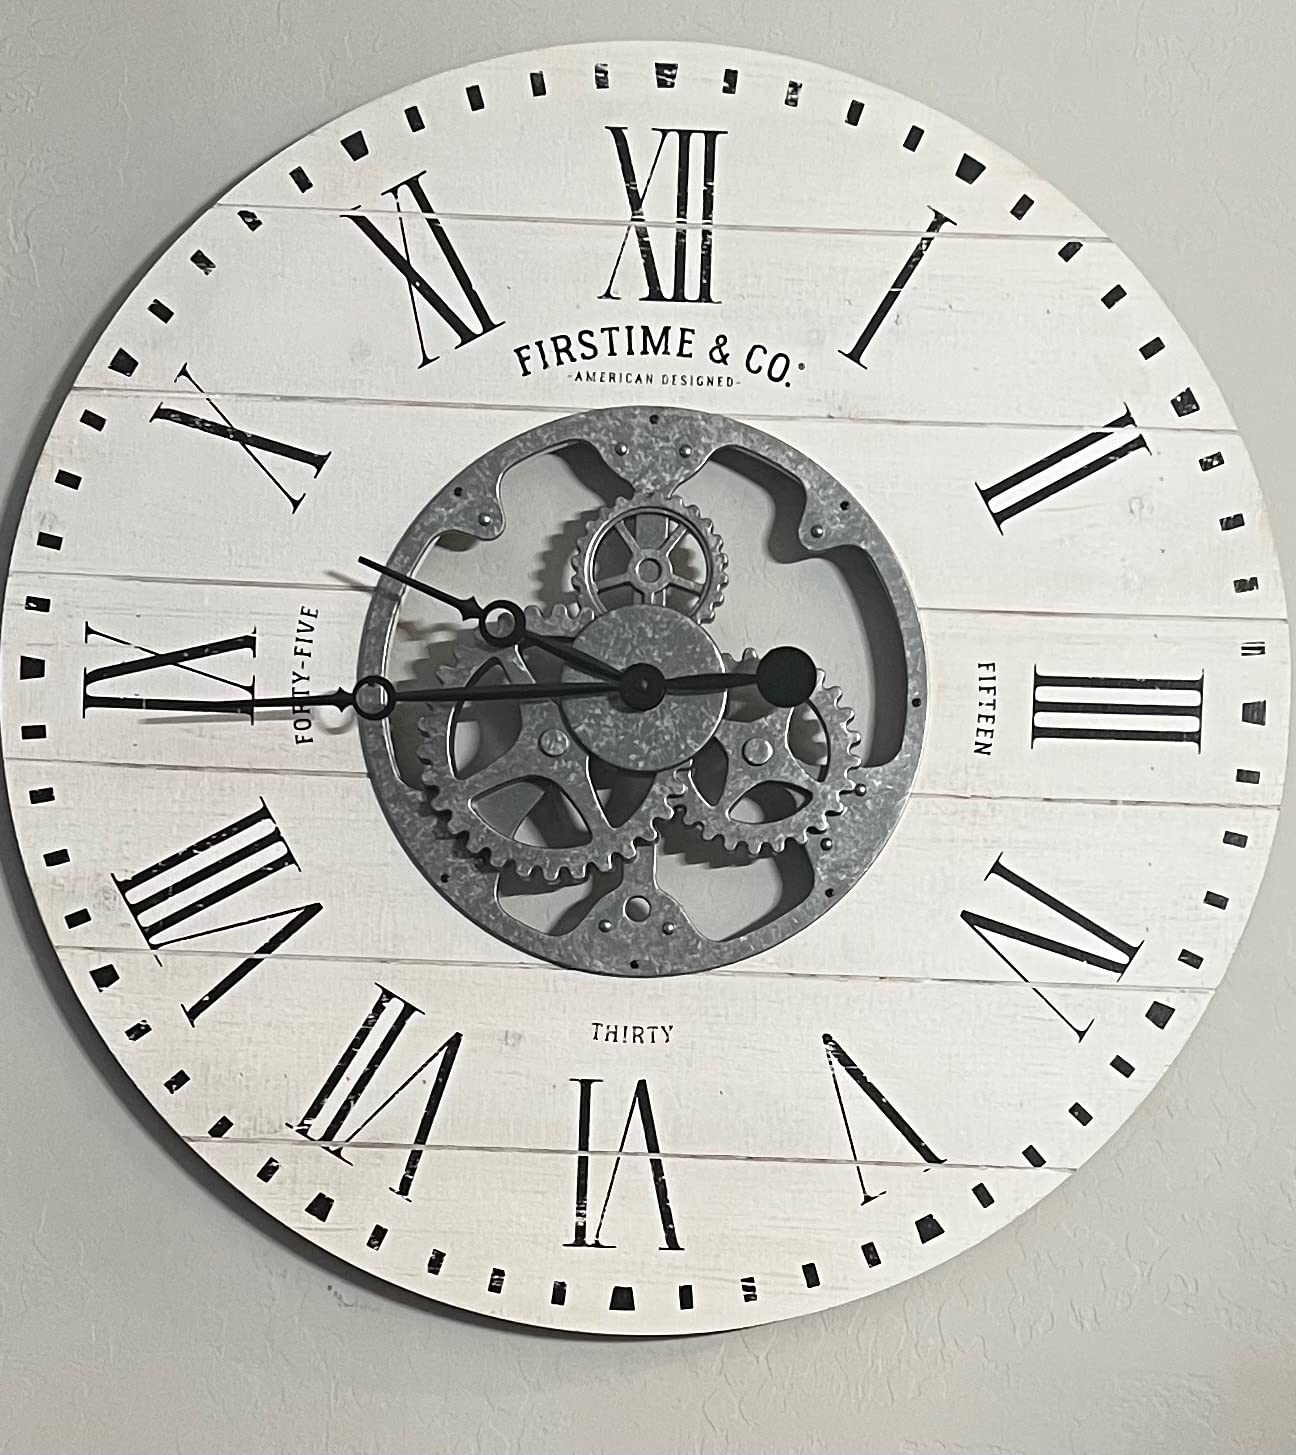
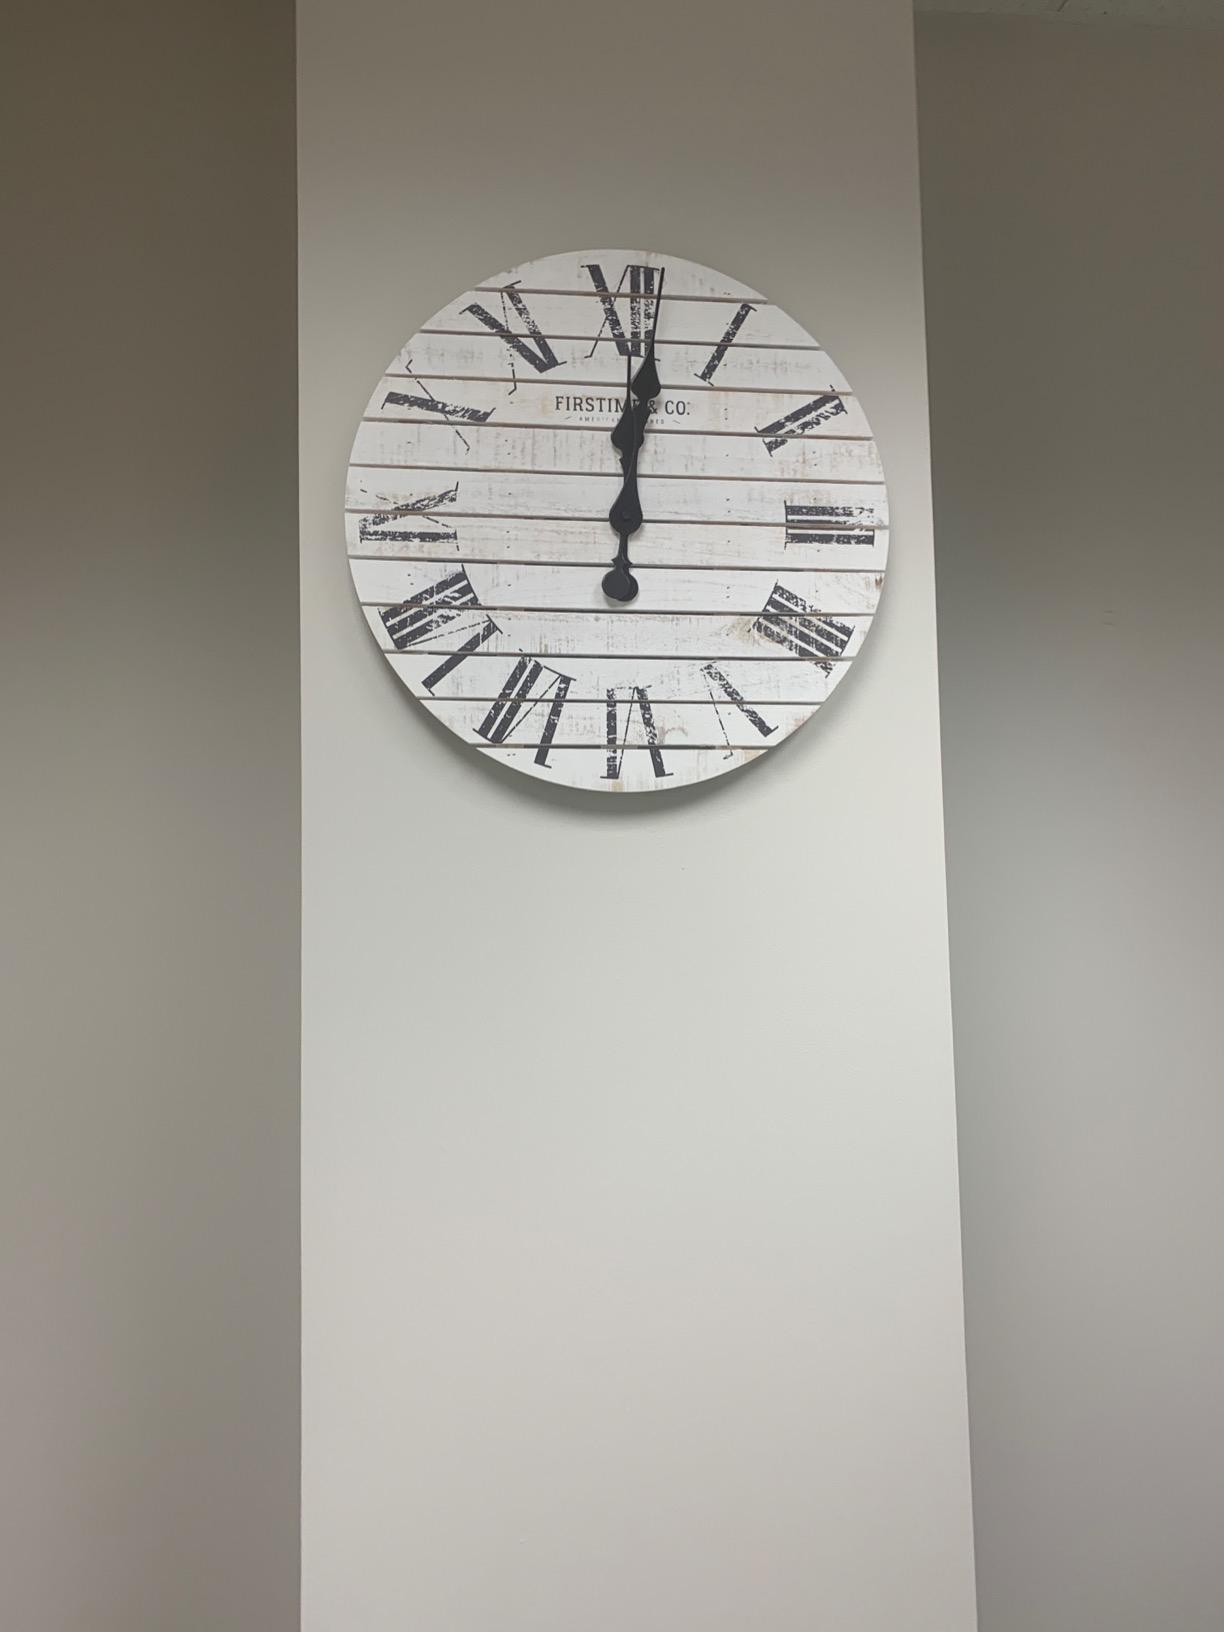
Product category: clock
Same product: no